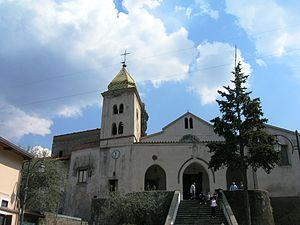
Gragnano est une ville italienne d'environ 28 850 habitants, située dans la ville métropolitaine de Naples, dans la région Campanie, dans le sud de l'Italie.